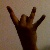
The image shows a hand gesture representing the number 8 in Indian Sign Language.